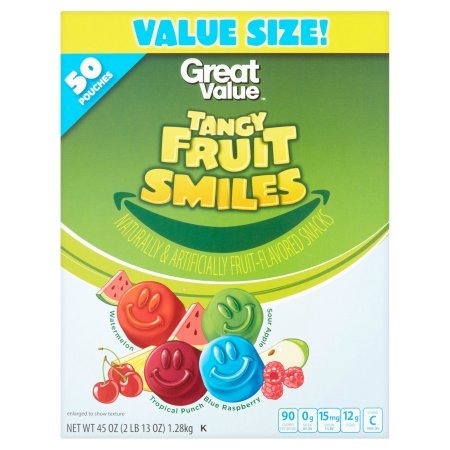
Item Name: Fruit Smiles Tangy Fruit Snacks - 50 Pouches
Value: 45.0
Unit: Ounce

Price: 11.38